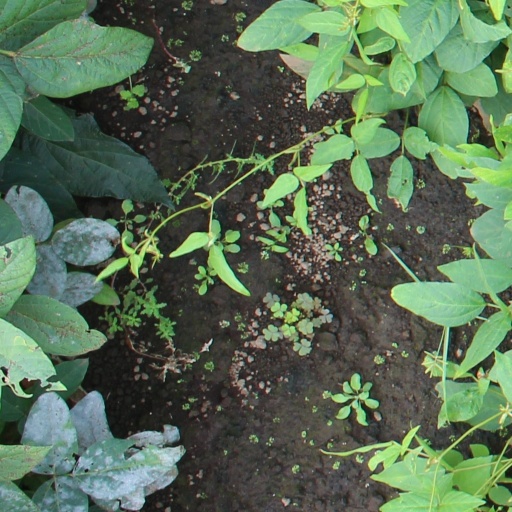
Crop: soybean